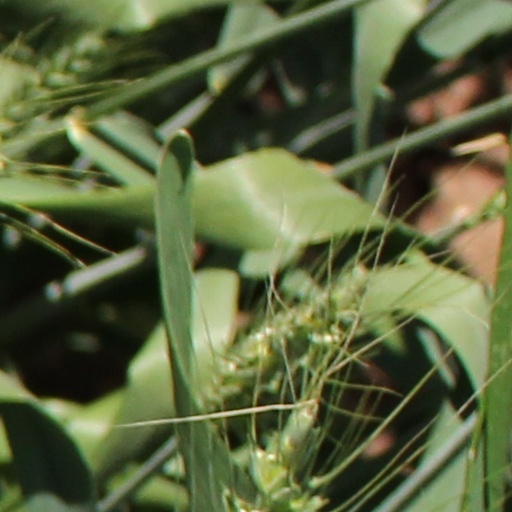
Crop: wheat